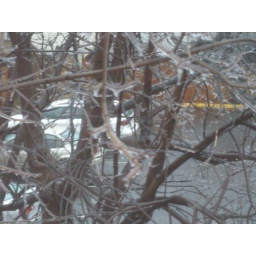
This is the tree outside my bedroom window. I walked around in this crap to vote earlier the previous evening.